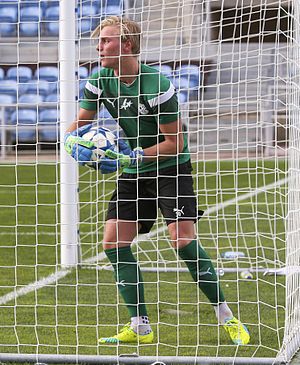
Jacob Rinne
Jacob Karl Anders Rinne er en svensk fodboldspiller, der spiller som målmand for AaB og Sveriges fodboldlandshold.